List of artistic depictions of Grendel

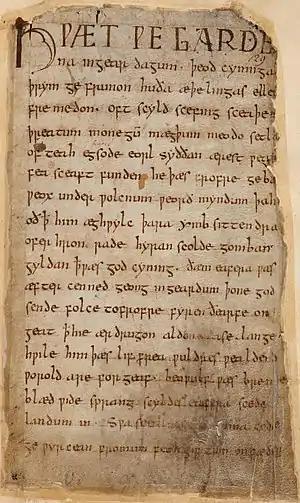
The first page of "Beowulf"

This list of artistic depictions of Grendel refers to the figure of Grendel. He is one of three antagonists (along with Grendel's mother and the dragon) in the Anglo-Saxon epic poem "Beowulf" (c. 700–1000 CE).